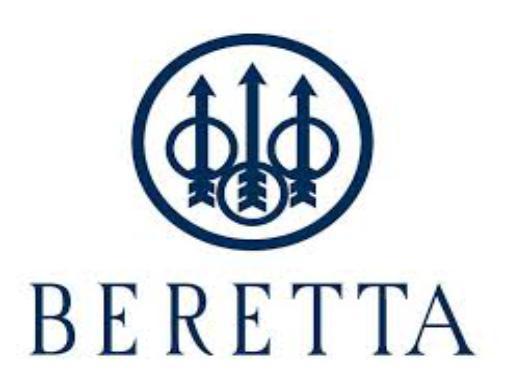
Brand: Beretta
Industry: Others